Oregon Trail (1945 film)

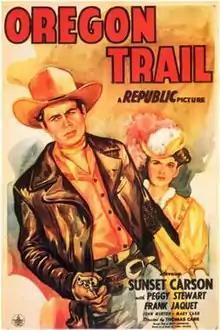
Theatrical release poster

Oregon Trail is a 1945 American Western film directed by Thomas Carr and written by Betty Burbridge. The film stars Sunset Carson, Peggy Stewart, Frank Jaquet, John Merton, Mary Carr and Si Jenks. The film was released on July 14, 1945, by Republic Pictures.